Don Tancredo

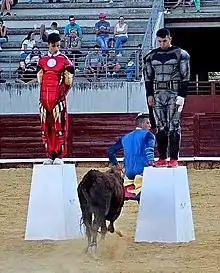
People doing Don Tancredo in Casar de Cáceres bullring.

Don Tancredo was a bullfighting technique which was popular in the first half of 20th century. It consisted of a person, who plays the part of Don Tancredo, who waits for the bull whilst standing on a pedestal located in the middle of the bullring. The performer was dressed in period or comic costume and was painted completely white. He had to remain quiet in order to (supposedly) make the bull believe the person was a statue and therefore not attack him because of fear of the hardness of marble.